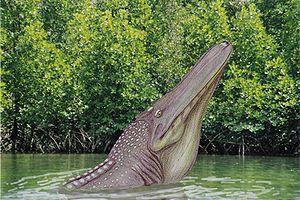
Metasuchia ou les métasuchiens est un clade important au sein du super-ordre des Crocodylomorpha. Il est divisé en deux groupes principaux : Notosuchia et Neosuchia. Notosuchia est un groupe éteint qui contient principalement des taxons de petite taille ayant vécu au Crétacé avec une denture hétérodonte. Neosuchia comprend les crocodiliens encore existants et les taxons primitifs comme les peirosauridés et les pholidosauridés. Il est phylogénétiquement défini par Sereno et al. comme un clade contenant Notosuchus terrestris, Crocodylus niloticus et tous les descendants de leur ancêtre commun.
Stomatosuchus est un genre éteint de très grands crocodiles de la famille des stomatosuchidés ayant vécu au début du Crétacé supérieur en Égypte, soit il y a environ entre 100,5 et 93,9 millions d'années.